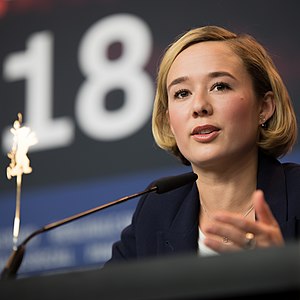
Alba August
Alba August ved den 68. Film Festival i Berlin den 21. februar 2018, for at promovere Unge Astrid.
Alba Adéle August er en dansk-svensk skuespiller.